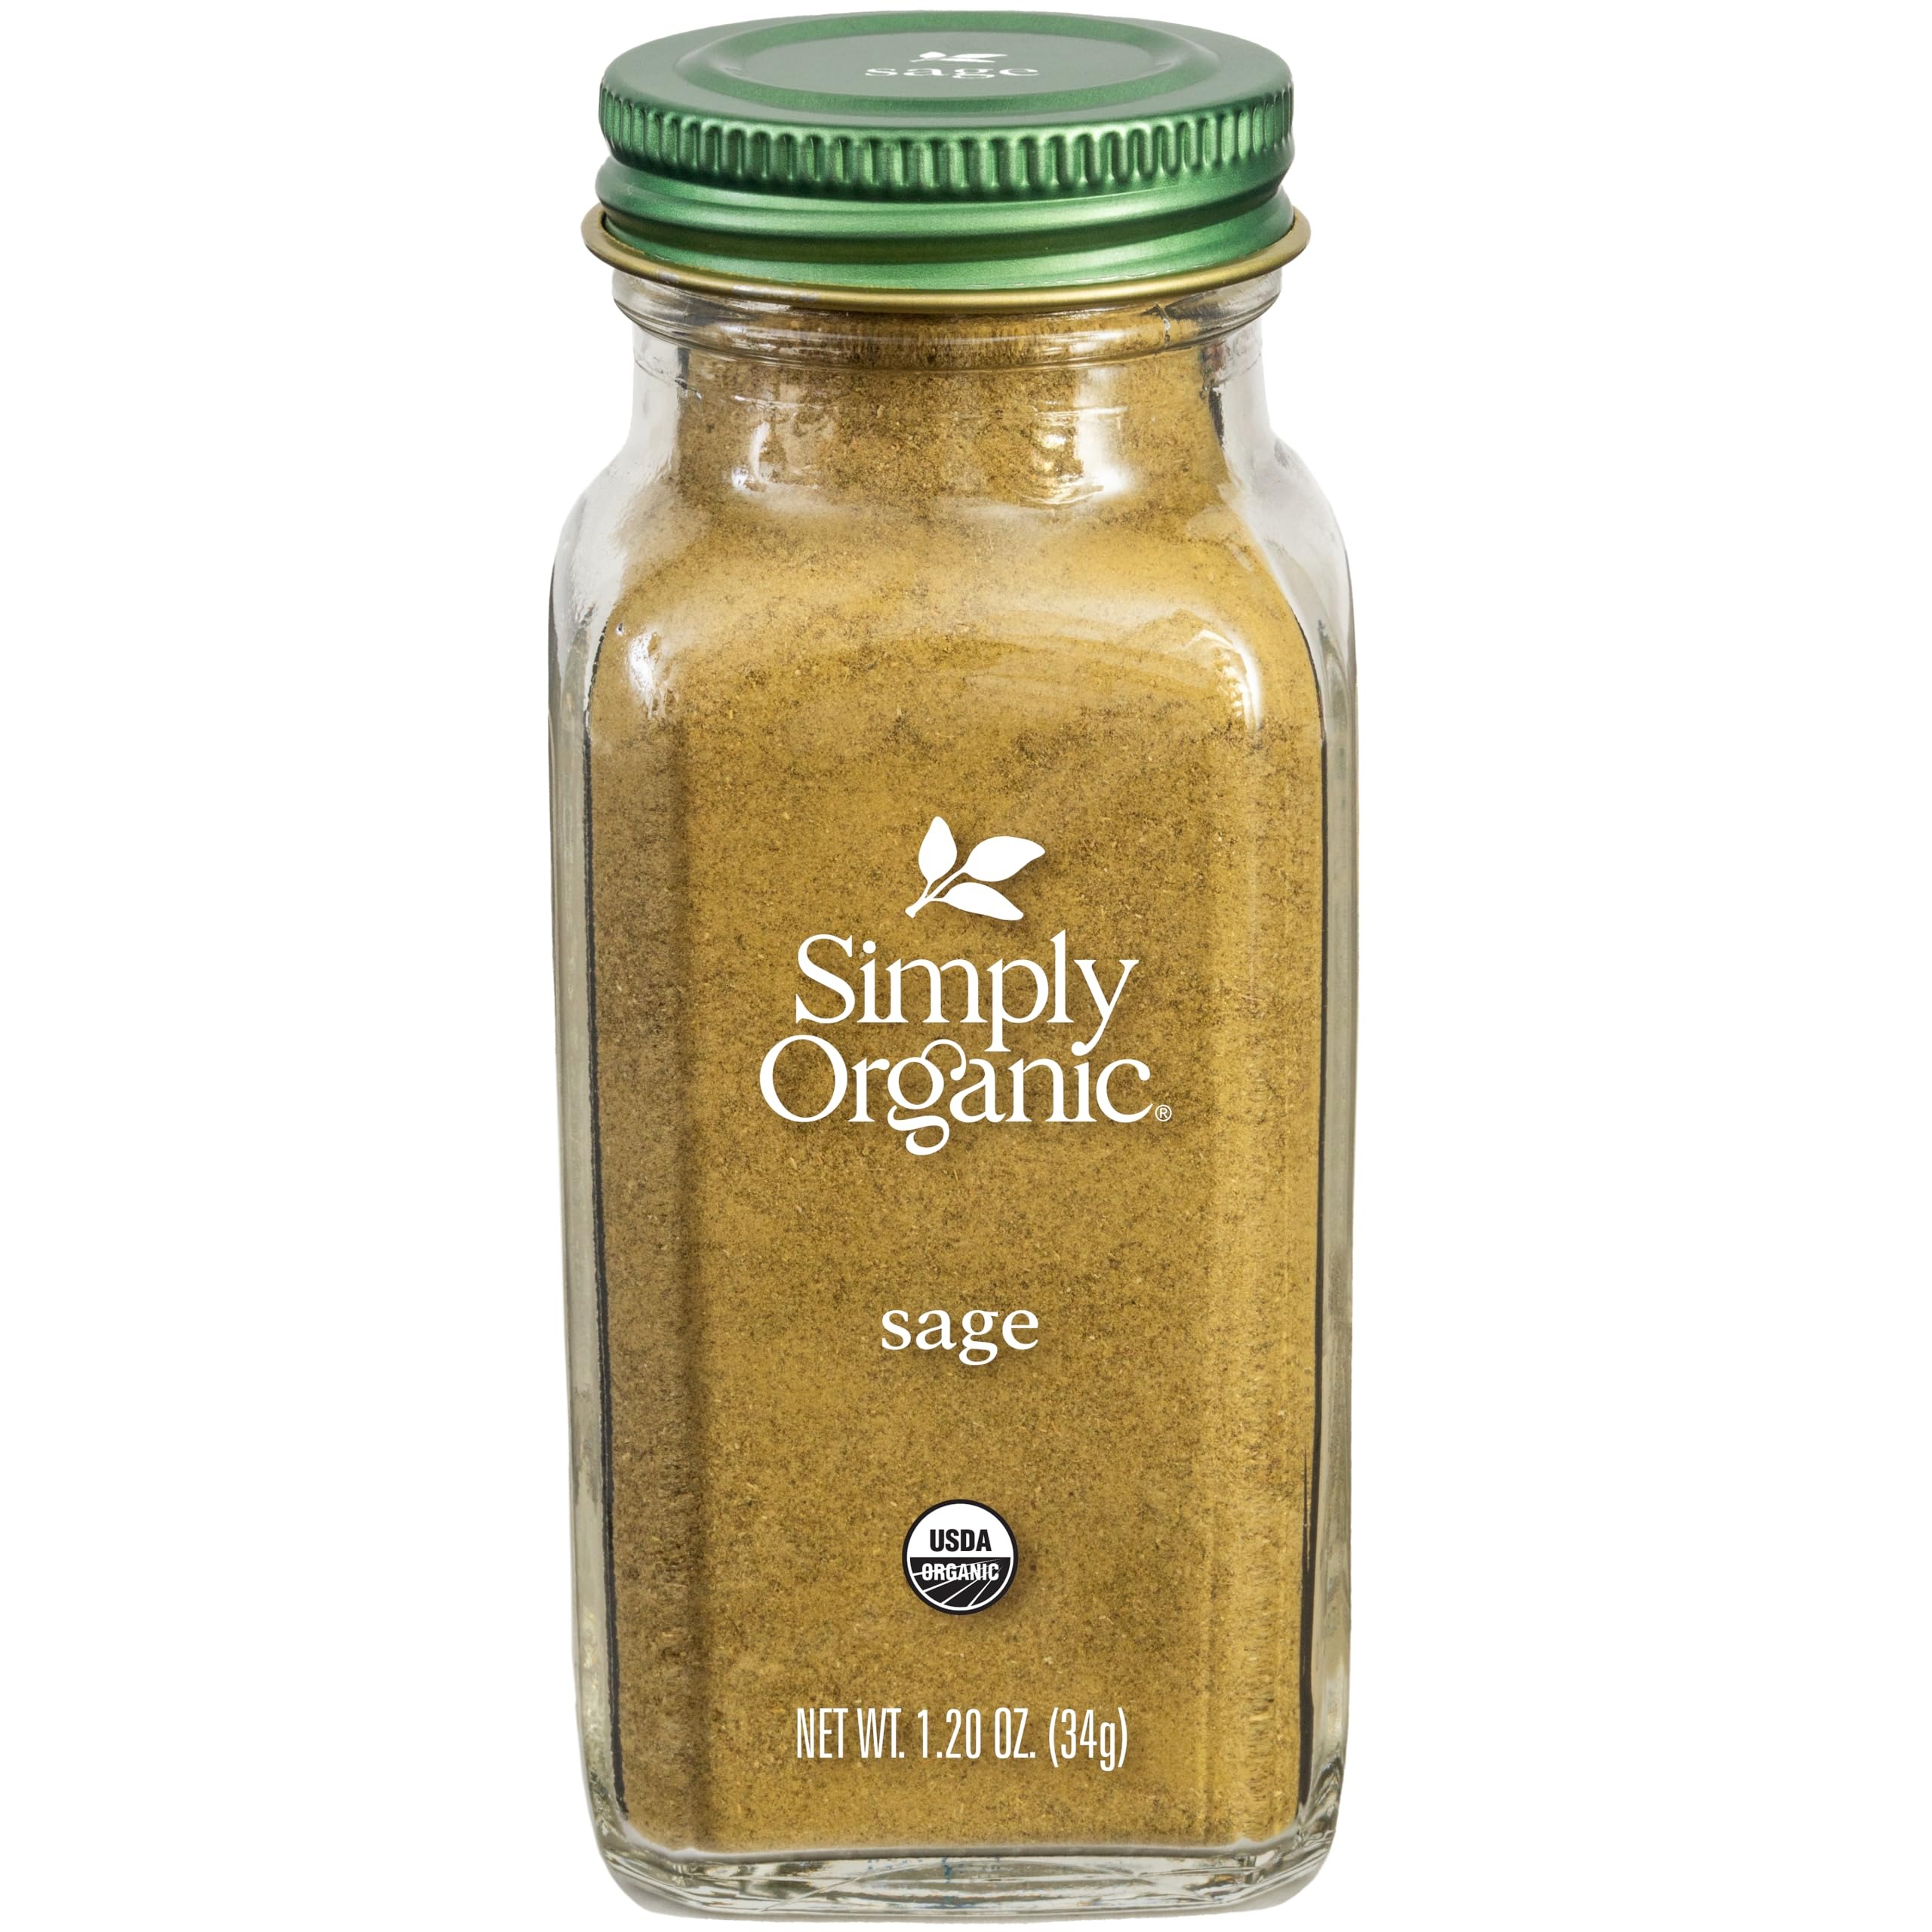
Item Name: Simply Organic Ground Sage Leaf, 1.41 Ounce, Sweet Earthy Flavor, Hints of Mint, Pair with Garlic & Rosemary, Kosher, Organic
Bullet Point 1: Ground Sage Leaf - Made from premium organic sage, this finely ground spice adds a warm, earthy, and slightly peppery taste, perfect for enhancing your savory dishes.
Bullet Point 2: Best uses - Perfect for stuffing, roasted meats, soups, and sauces—this versatile herb elevates your recipes with a comforting, aromatic flavor that complements a variety of meals.
Bullet Point 3: Grown for something greater - Simply Organic works directly with sourcing partners whenever possible, paying fair prices directly to them, without a middleman, to maximize the grower's return.
Bullet Point 4: Organic Bottled Spices - Elevate your dishes with Simply Organic Bottled Spices, where the pure, delicious flavor of our spices and seasonings bring the goodness of organics to everyday meals.
Bullet Point 5: About us - We are Simply Organic. The original, all-organic spice brand that lives up to the promise of our name in all we cultivate and bring to the table.
Value: 1.4
Unit: Ounce

Price: 19.99